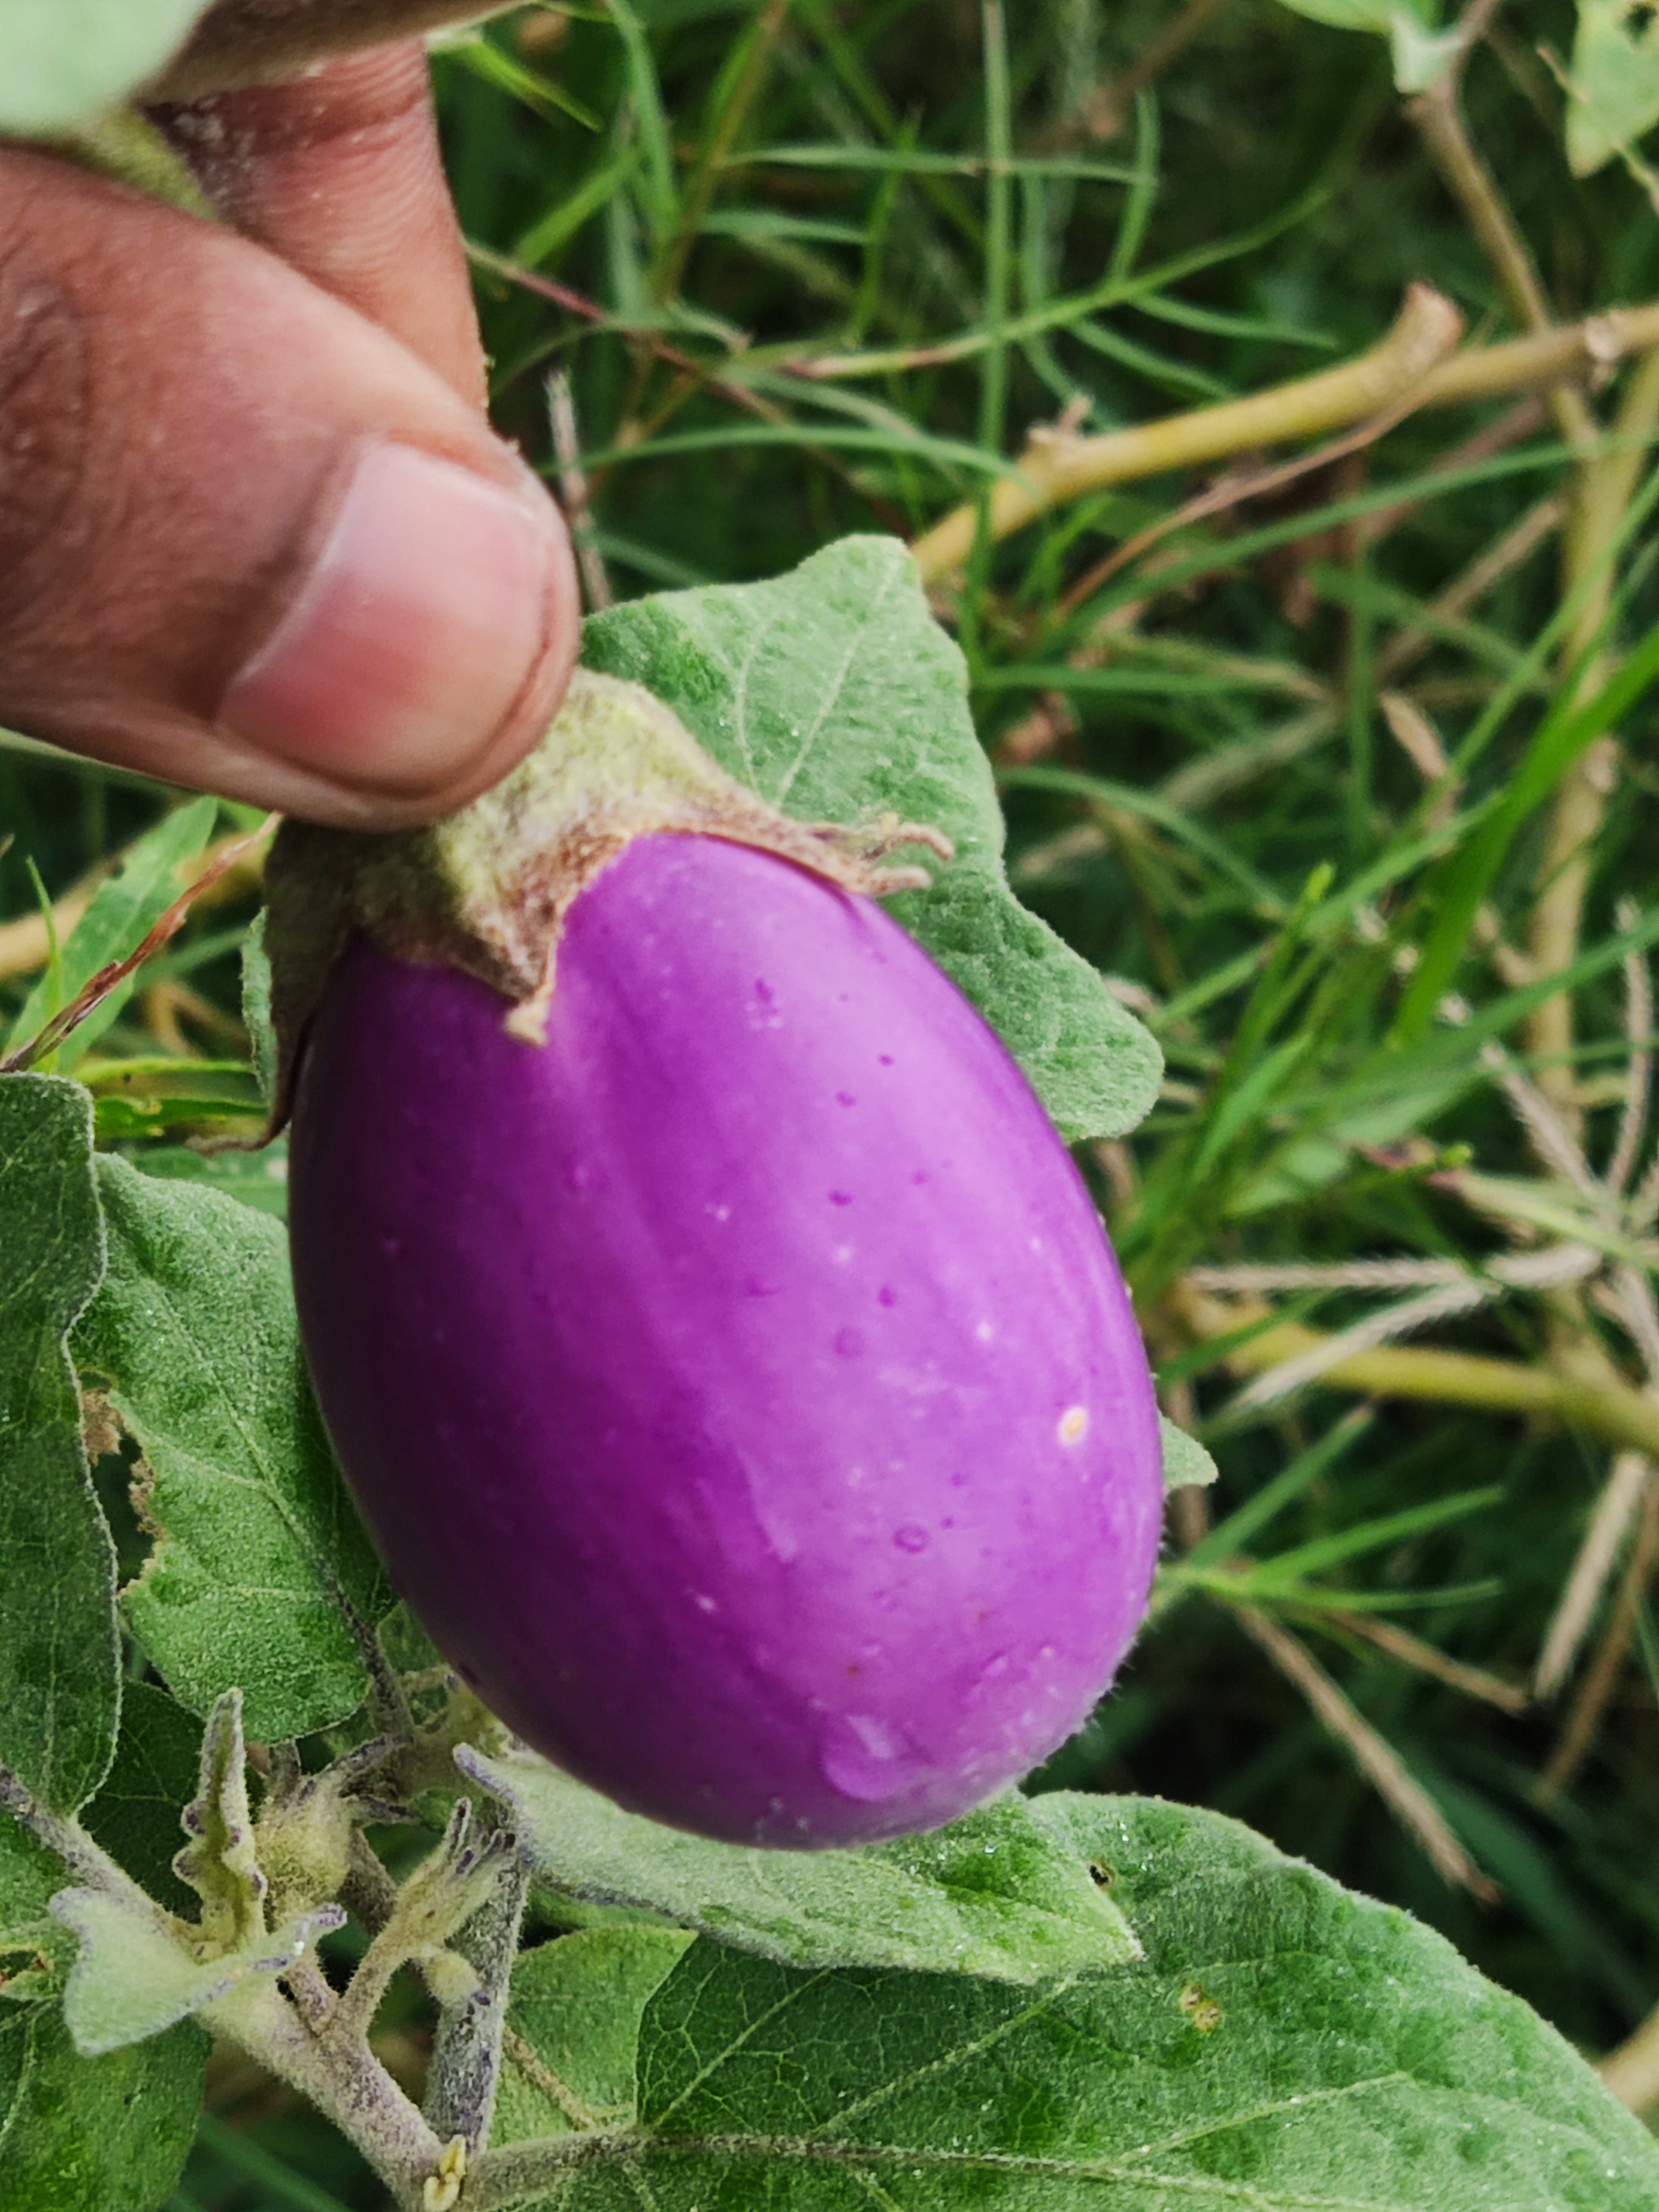
Label: Healty Brinjal